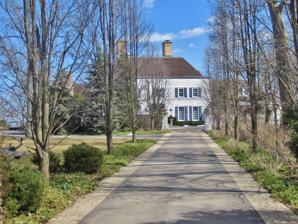
Building: John Taylor Snite House
Country: United States of America
Year built: 1937
Historic house in Illinois, United States United States historic place John Taylor Snite House U.S. National Register of Historic Places Show map of Illinois Show map of the United States Location 225 N. Deere Park Ave. E, Highland Park, Illinois Coordinates 42°9′29″N 87°45′42″W / 42.15806°N 87.76167°W / 42.15806; -87.76167 Area 1.3 acres (0.53 ha) Built 1937 ( 1937 ) Architect Cerny, Jerome, Robert Architectural style Renaissance, Art Deco MPS Highland Park MRA NRHP reference No. 03000790 Added to NRHP August 19, 2003 The John Taylor Snite House is an architecturally-significant house in Highland Park, Illinois , United States . It was built for John Taylor Snite, a prominent businessman and sailor. History The Snite house was built in Braeside, one of the last areas on the east side of Highland Park, Illinois to be developed. The land had been in the possession of early settlers and wasn't sold for development until the 1920s. Baird & Warner was commissioned to subdivide the property that had belonged to Charles H. Deere (son of John Deere ) in 1924. The Deere Park Subdivision was created that year with strict guidelines on what kinds of residences could be built. John Taylor and Katherine Snite purchased Lot 25 in Deere Park on January 6, 1936. Snite was the son of the founder of the Imperial Credit Corporation of Chicago. Snite would serve as Chief Financial Officer and president of the company. Snite was an avid sailor and wanted a house with a "ship room" to hold his yacht, The Bagheera , and his sailing trophies. The ship, designed by John Alden , sailed in the Bermuda Race and twice won the Chicago Yacht Club Race to Mackinac (1929 and 1932). Snite served as a sailing instructor at nearby Naval Station Great Lakes during World War II . The house was designed by Jerome Cerny, who designed over 700 houses over his thirty-five year career. A protégé of David Adler , Cerny specialized in country houses. The Snite house was one of Cerny's first to incorporate modern design aesthetics. The house is predominantly châteauesque but includes some Art Deco and Streamline Moderne elements. The Architectural Record praised the house in 1940 for this transitional character. Snite sold the house in 1947 and moved to Wilmette and Winnetka, Illinois . They then retired to La Jolla, California in 1972. The Harris family purchased the Deere Park house in 1947. R. Niesen Harris was an executive at a chemical products company and was a prominent socialite, entertaining Doris Day , Cary Grant , Louis Armstrong , and Debbie Reynolds at the house. The Harris family extended the property in 1956 and made some minor additions, including a fallout shelter . The house was recognized by the National Park Service with a listing on the National Register of Historic Places on August 19, 2003. The Bagheera , now in Portland, Maine , was similarly recognized on November 4, 2009. References